Rail transport in the Netherlands

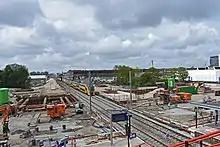
Construction of additional tracks between Delft Campus and Delft stations, 2020

Most of the network is electrified at 1.5 kV DC (which limits interoperability with neighbouring countries), although Belgian trains – built for 3 kV DC – can run on the Dutch network at reduced power. Both the HSL-Zuid and the Betuweroute have been electrified at 25 kV AC; although conversion of existing electrified lines to 25 kV AC was considered in 1997, 2005 and 2012 at a cost of over €10 billion, a 2015 proposal (revised in 2017) is to convert to 3 kV DC at a 2017 cost of €1 billion. The higher DC voltage would reduce power losses and have faster acceleration above , so stopping trains would save seven to 20 seconds per stop.